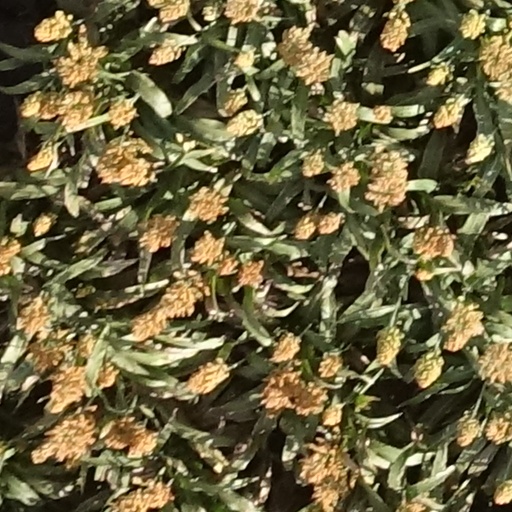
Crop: sorghum